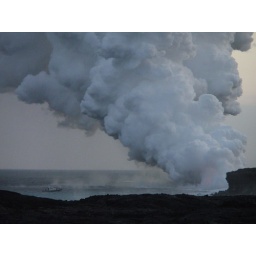
Lava steam plume from lava entering the ocean at Kalapana (check out the boat in the water!)